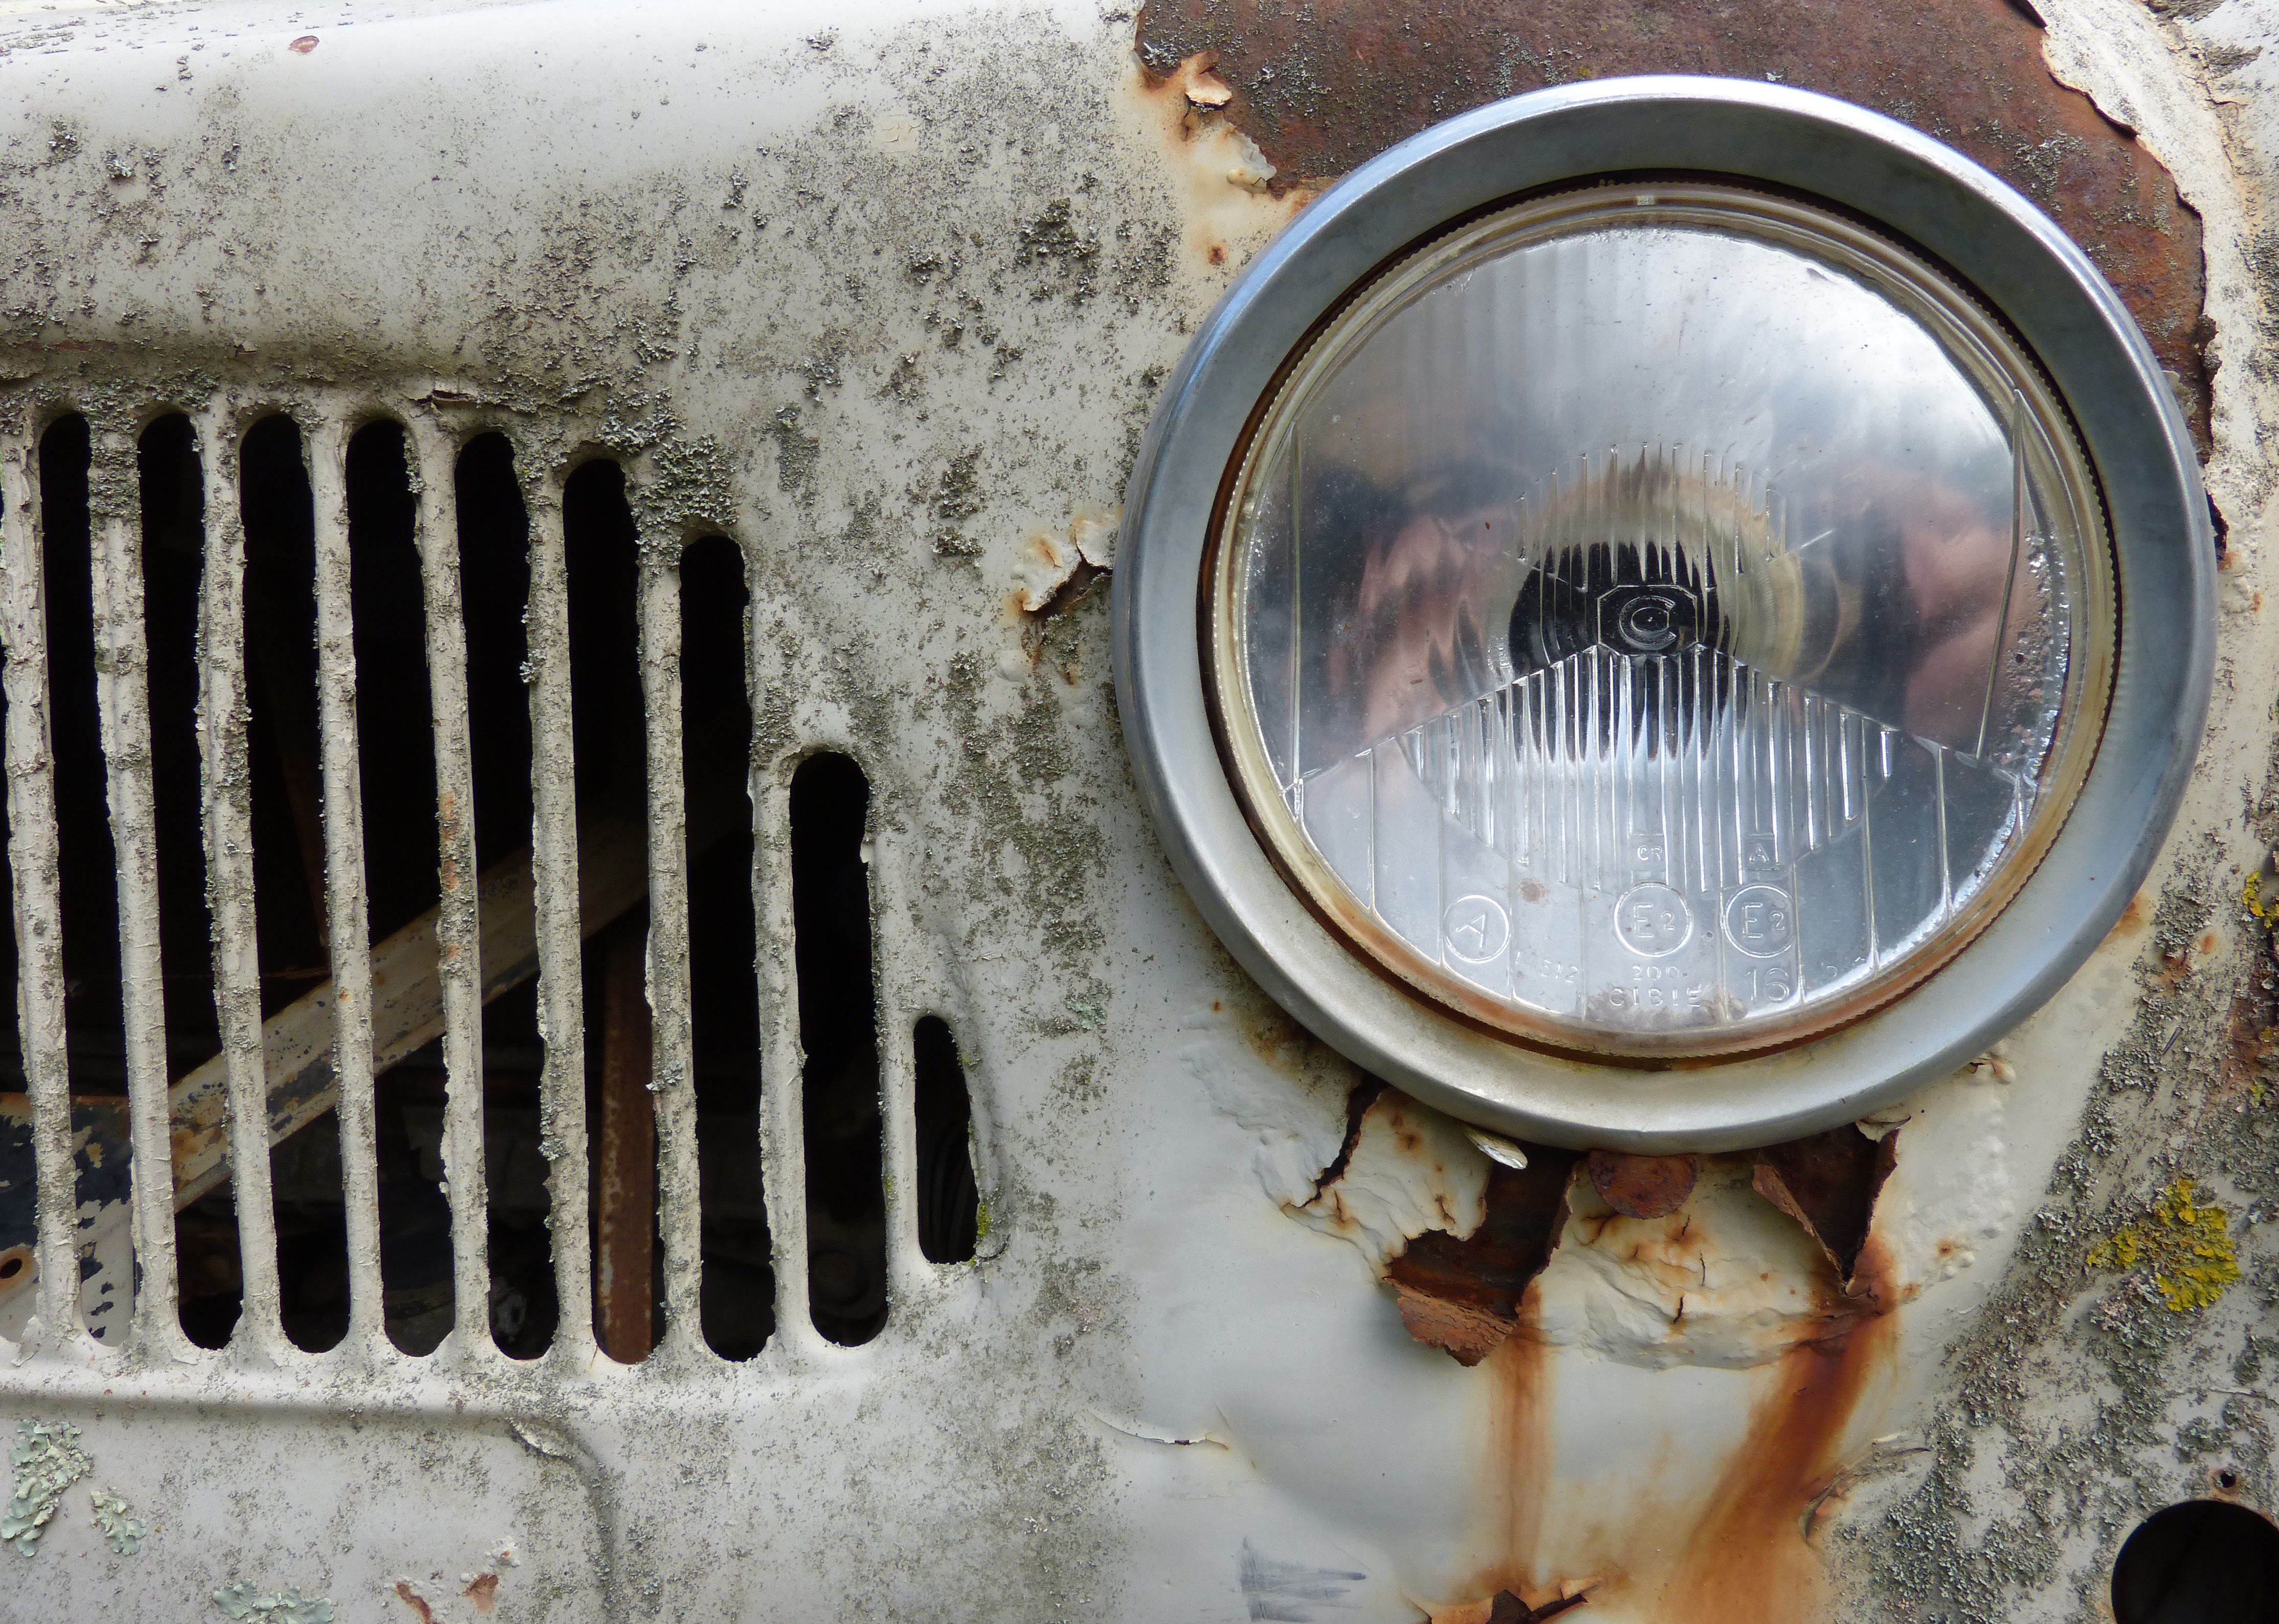
light, lighthouse, car, wheel, window, old, rusty, morro, frontal, renault f4